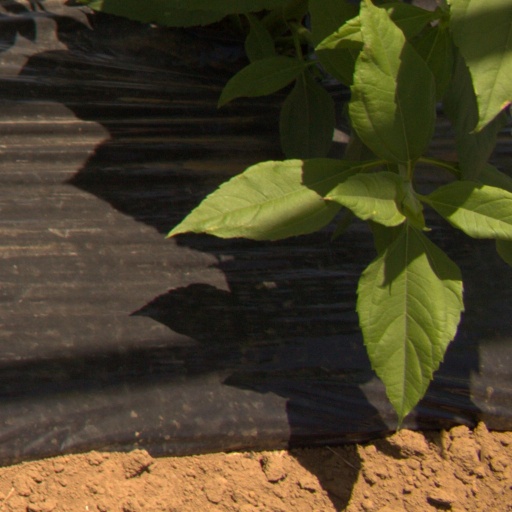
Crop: Jerusalem artichoke